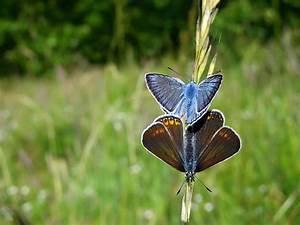
butterfly